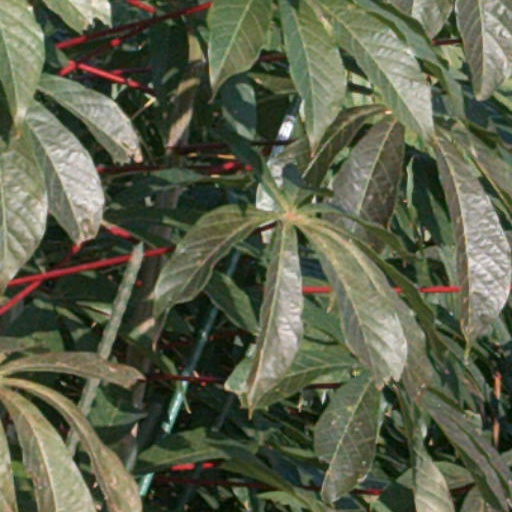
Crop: cassava